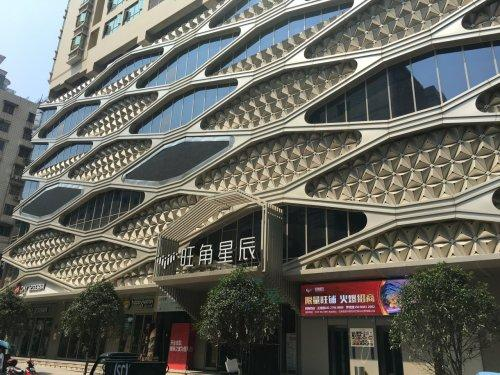
地标名称：旺角星辰
所在城市：衡阳市·石鼓区